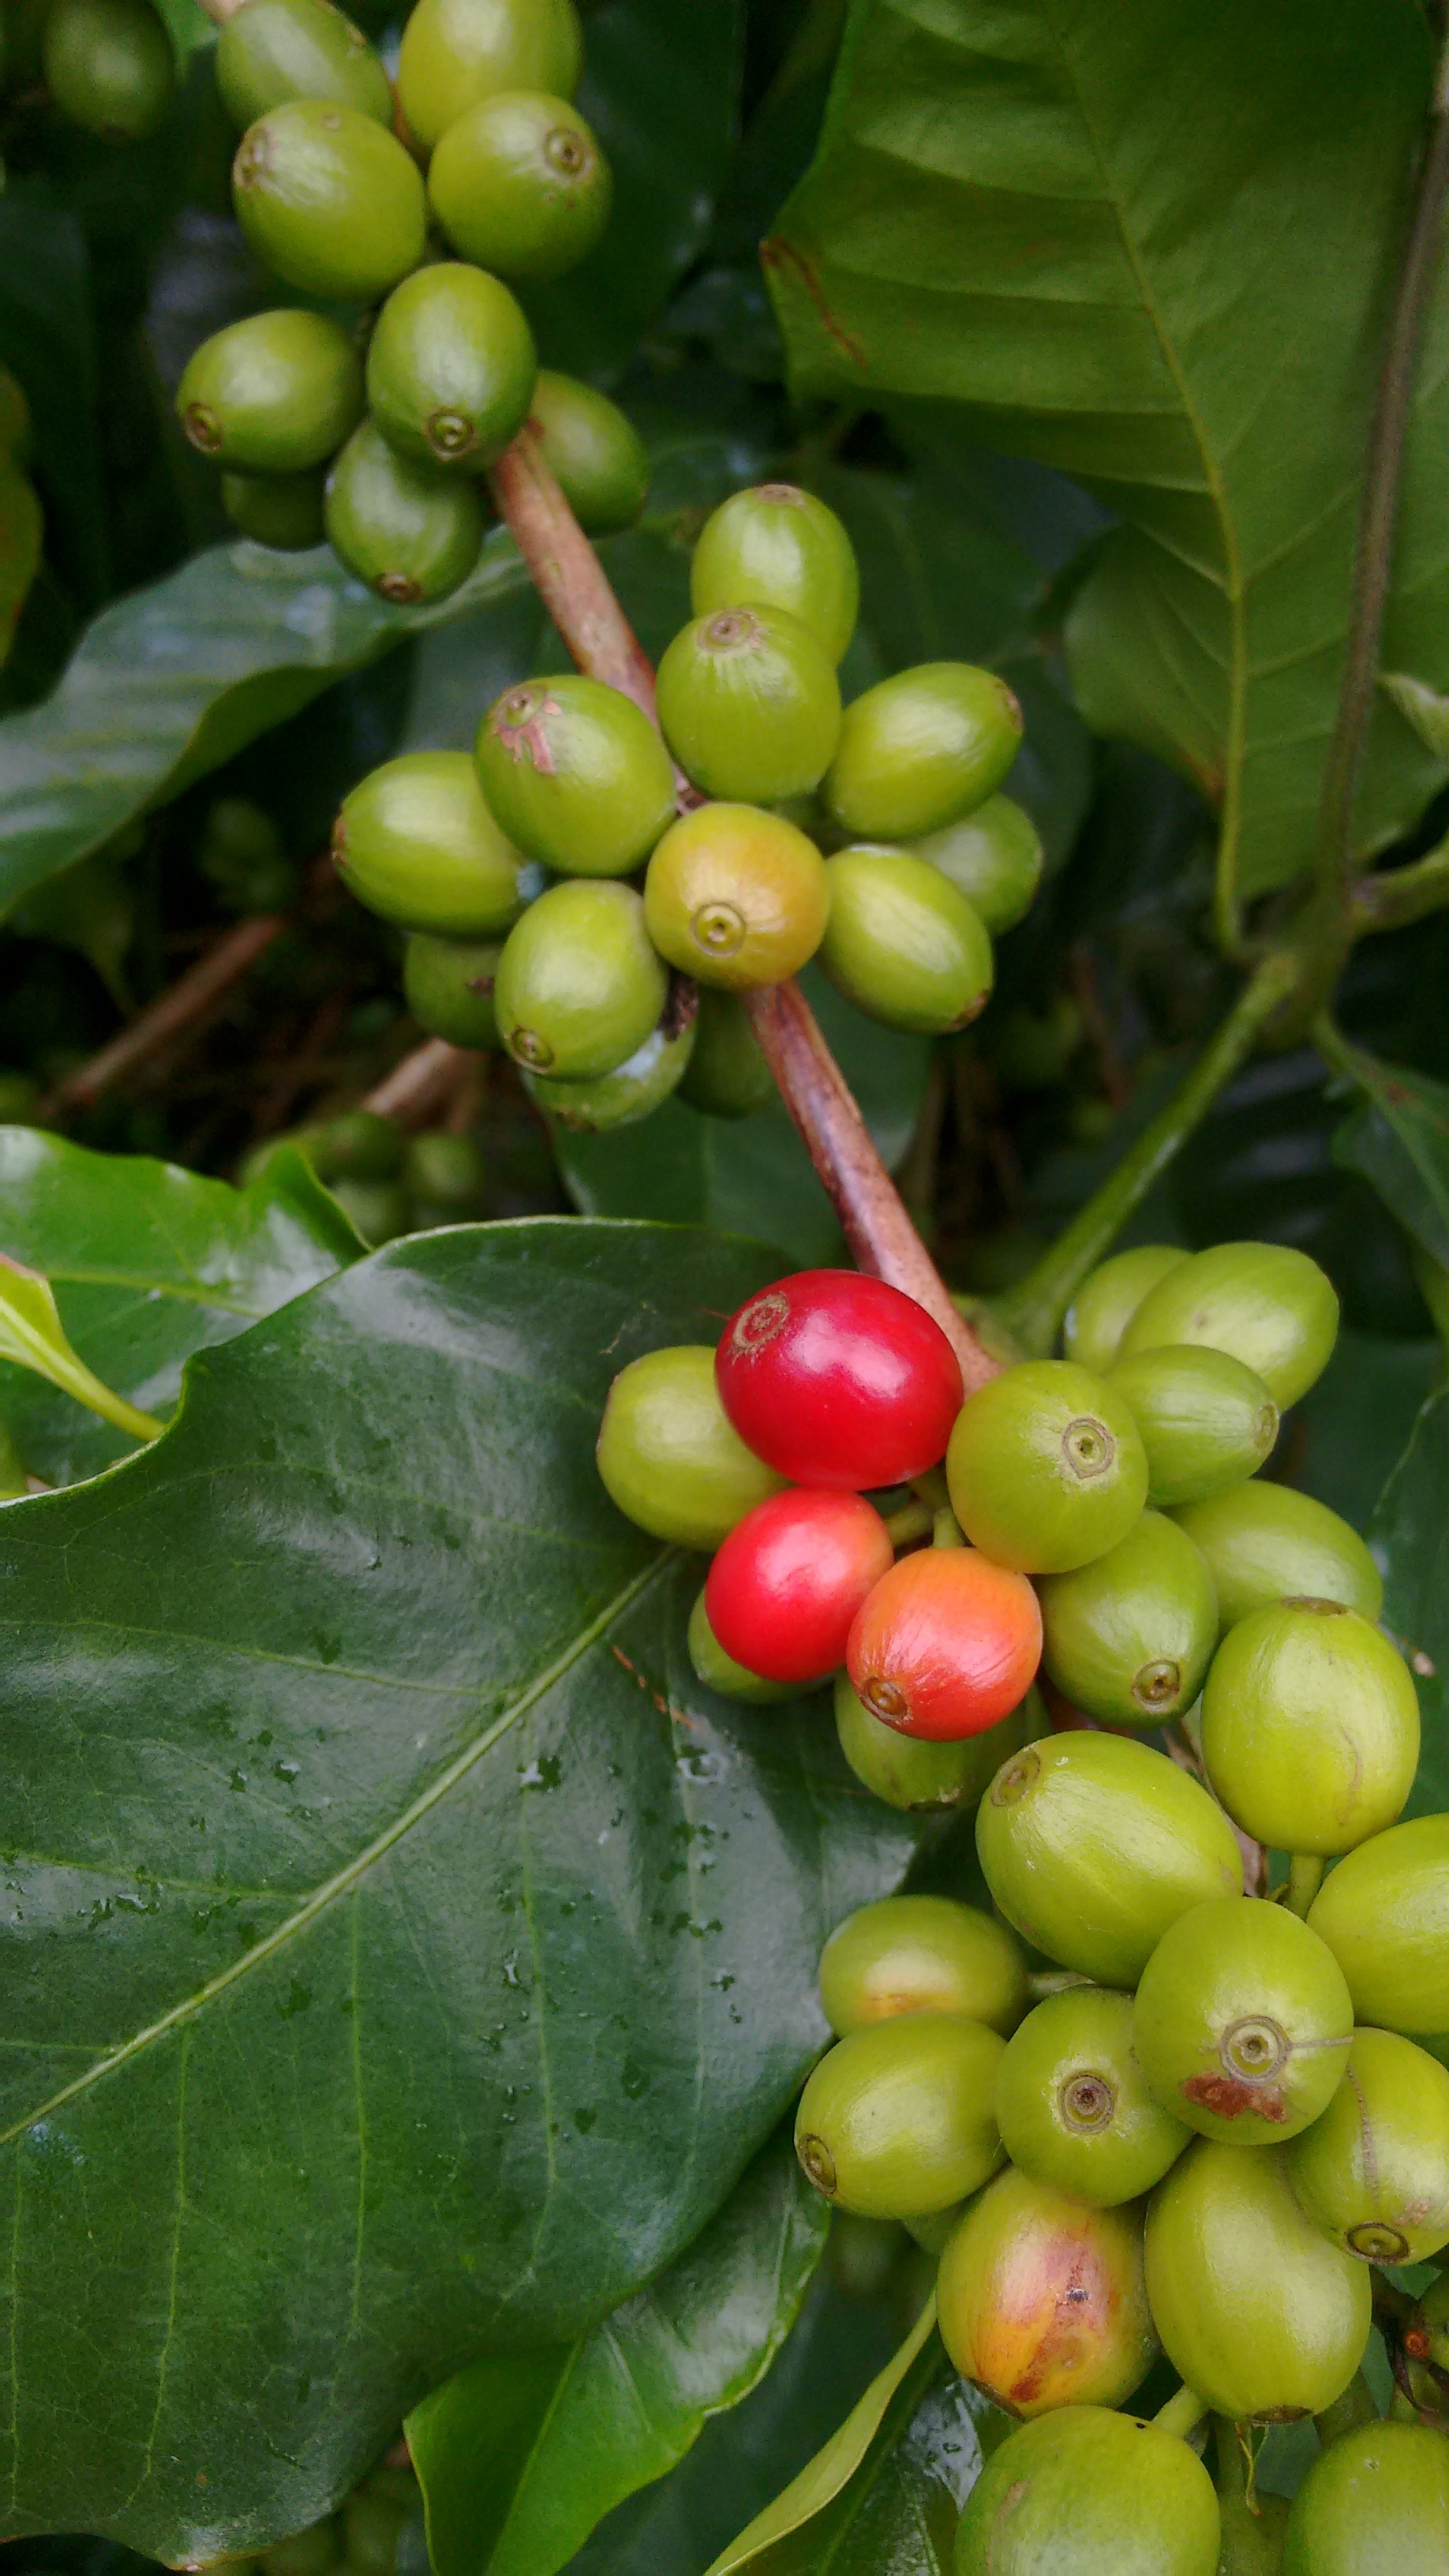
nature, coffee, plant, fruit, flower, food, green, produce, fresh, flora, shrub, growing, beans, flowering plant, acerola, malpighia, land plant